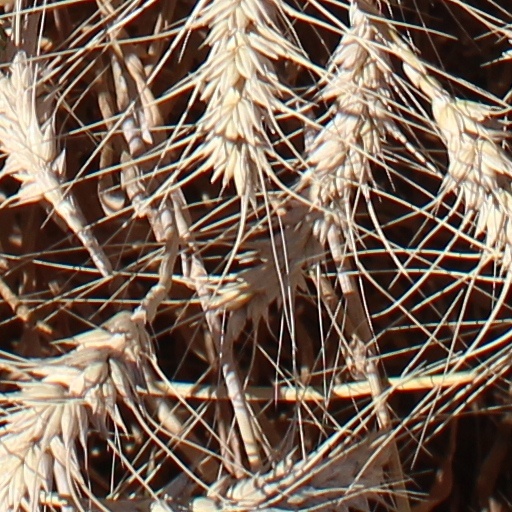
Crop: wheat